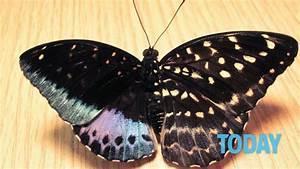
butterfly